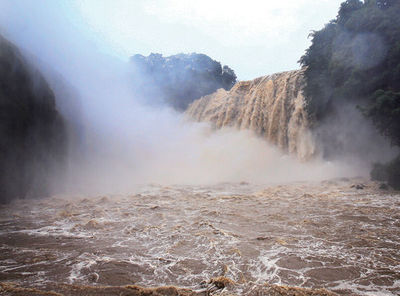
Weather: rain or strom